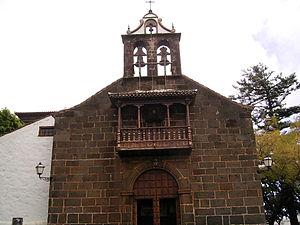
Santa Cruz de La Palma est une commune de la province de Santa Cruz de Tenerife dans la communauté autonome des Îles Canaries en Espagne. Elle est située sur la côte est de l'île de La Palma dont elle est la capitale.